Rajguru Priyo Ratana Mahathera

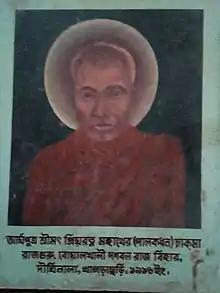
Rajguru Priyo Ratana Mahathera

Priyo Ratana Mahāthera was a Buddhist guru entitled the Rajguru in Chakma Raj Bihar and the first known Tanchangya monk who went abroad for Buddhist studies in Sri Lanka in 19th century.